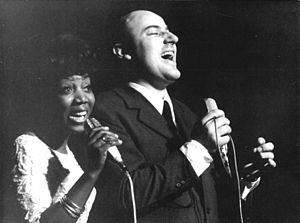
Etta Cameron
Etta Cameron, egentlig Ettamae Louvita Coakley, var en dansk sanger og skuespiller. Hun sang især i jazz- og gospel-genrerne og var med til at præge det danske musikliv herigennem, siden hun kom til Danmark i begyndelsen af 1970'erne. Hun blev udnævnt til ridder af Dannebrog i 1997.